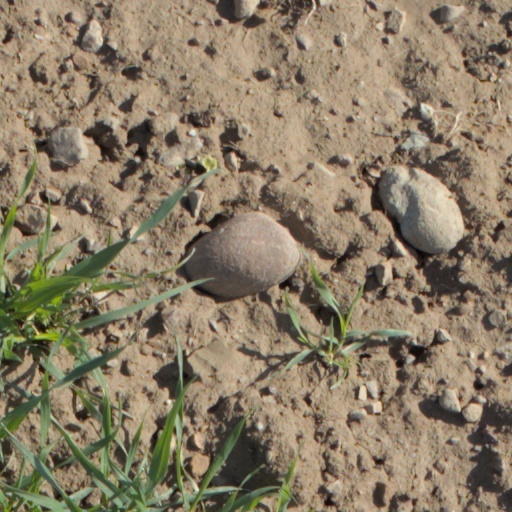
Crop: wheat